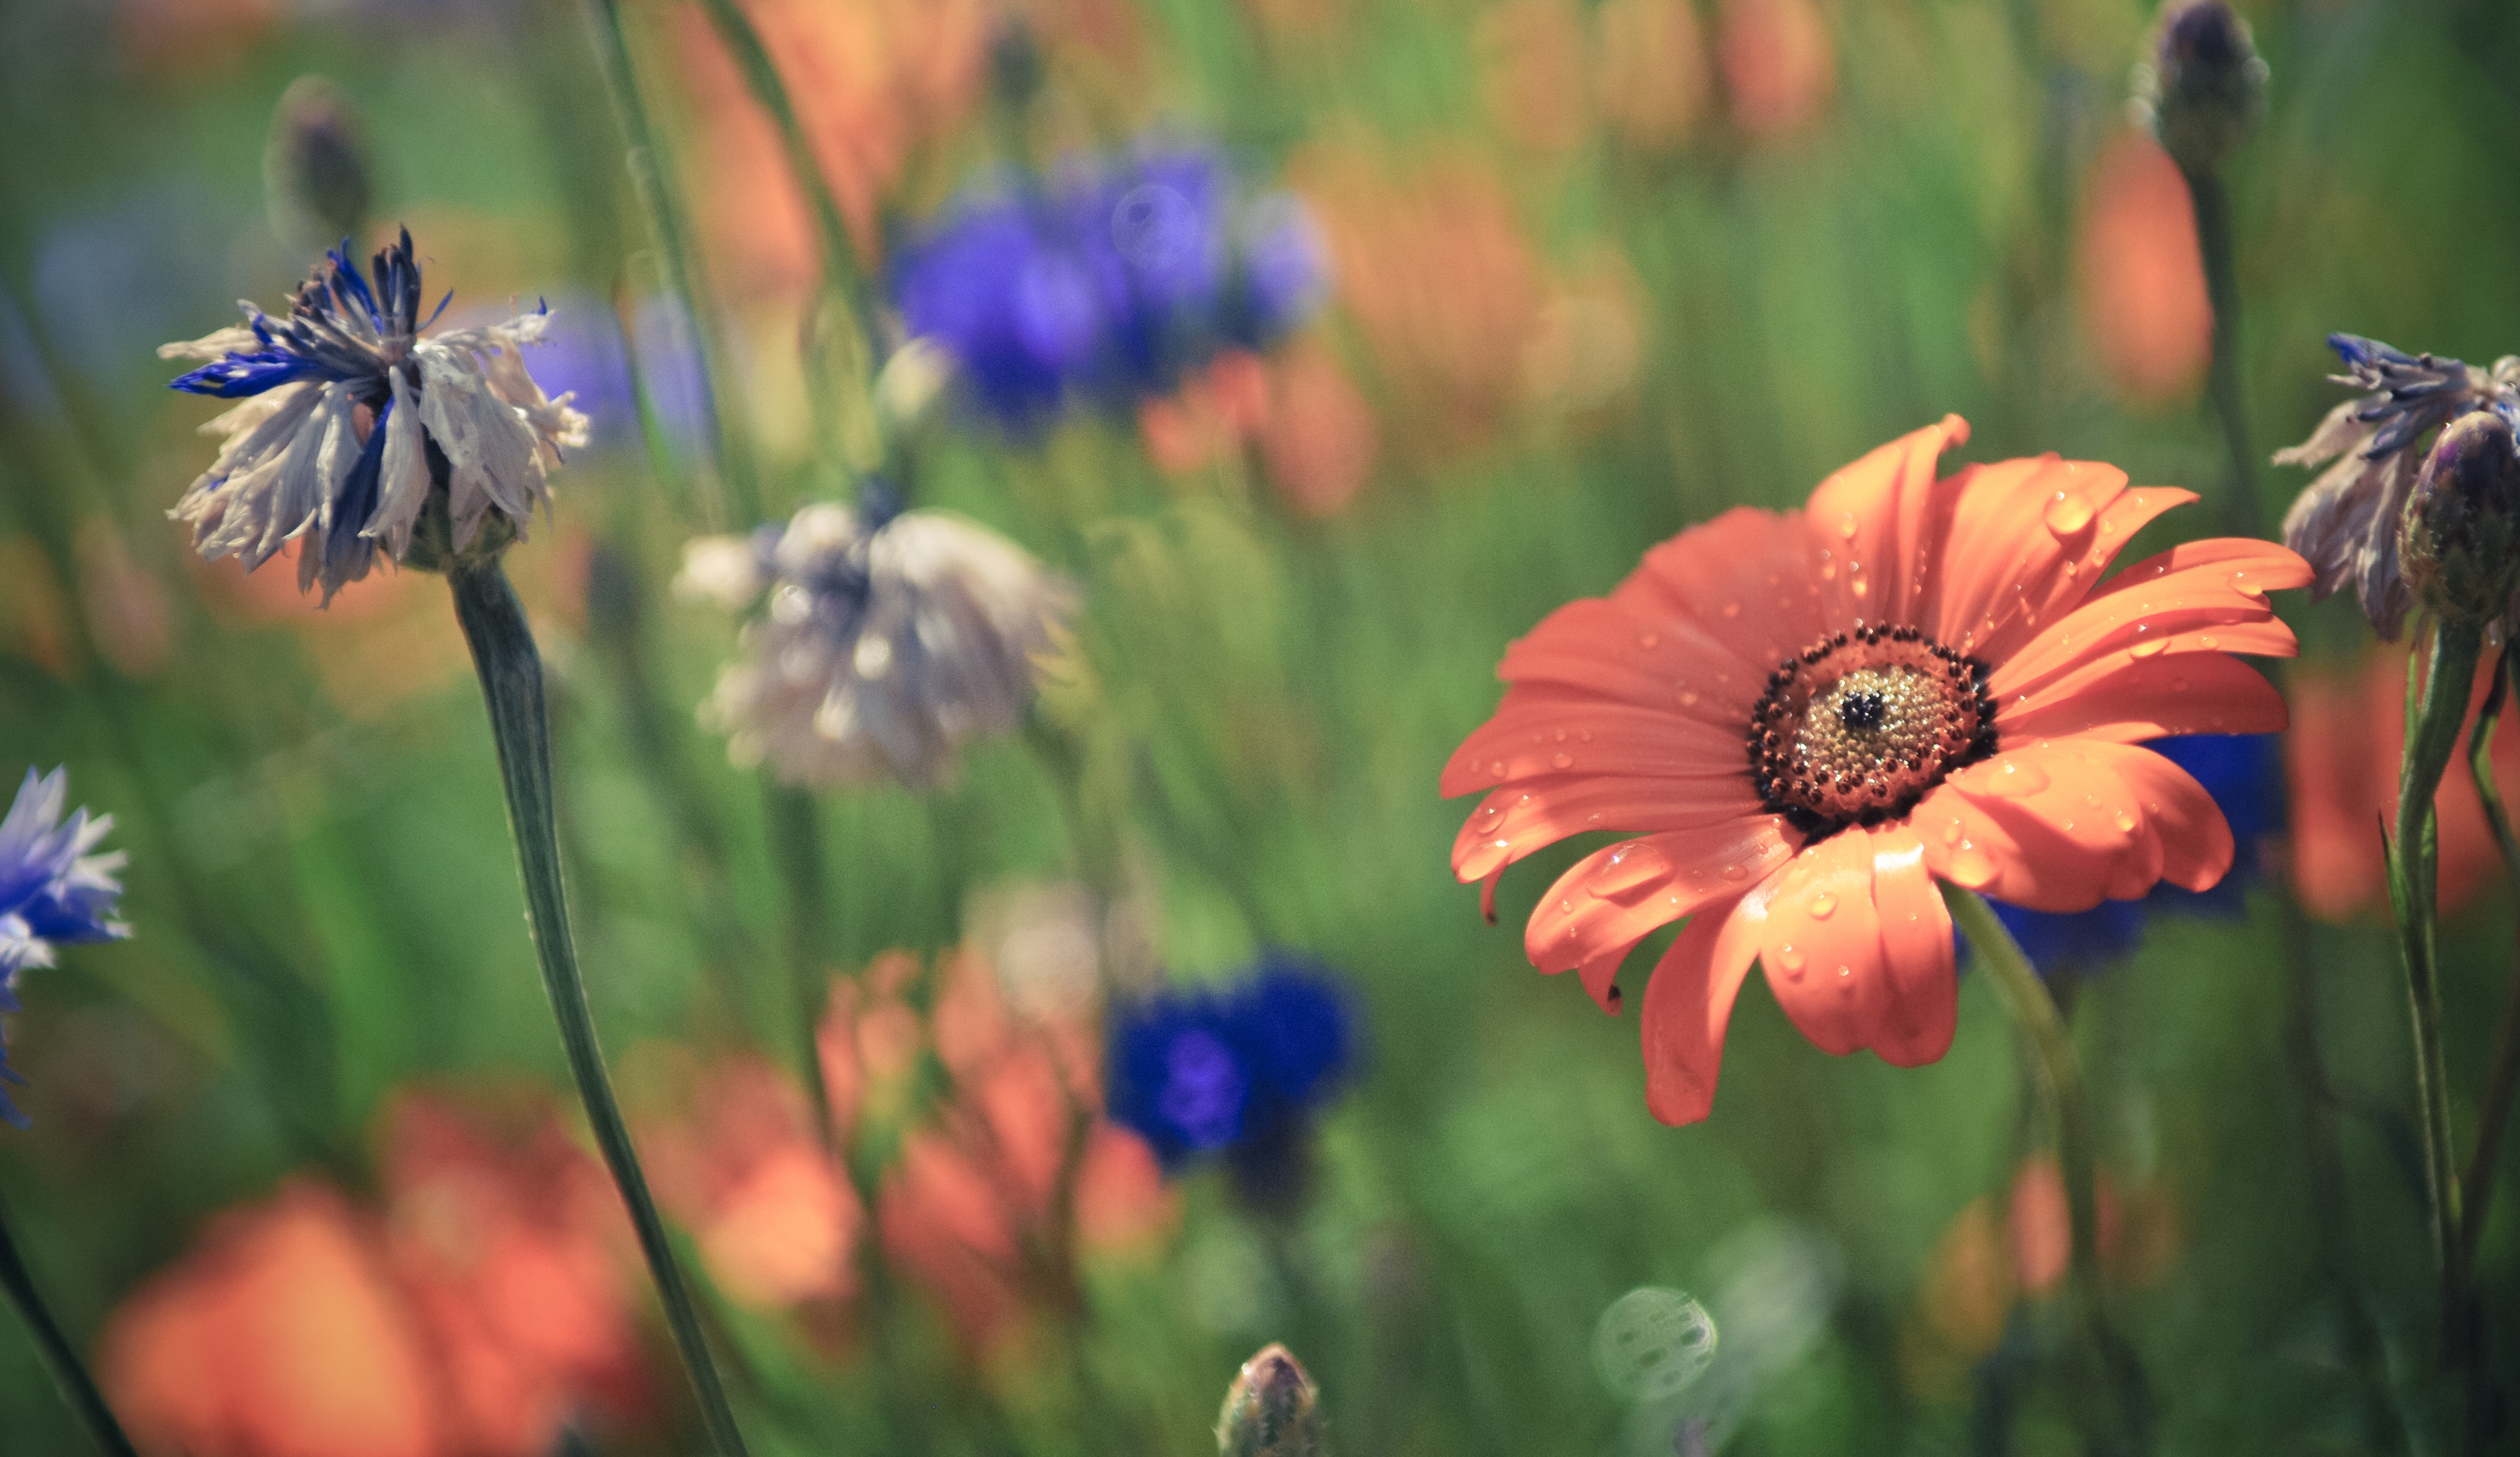
nature, grass, blossom, dew, plant, field, meadow, prairie, flower, petal, bloom, wet, floral, spring, green, color, insect, macro, botany, blooming, closeup, pink, flora, fauna, invertebrate, wildflower, flowers, close up, droplets, bee, drops, nectar, macro photography, flowering plant, honey bee, land plant, membrane winged insect